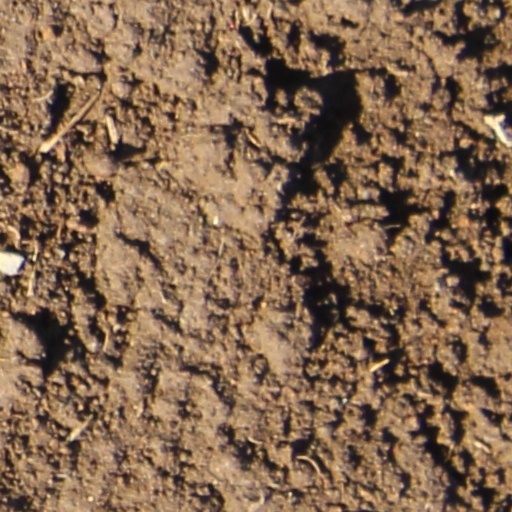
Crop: wheat